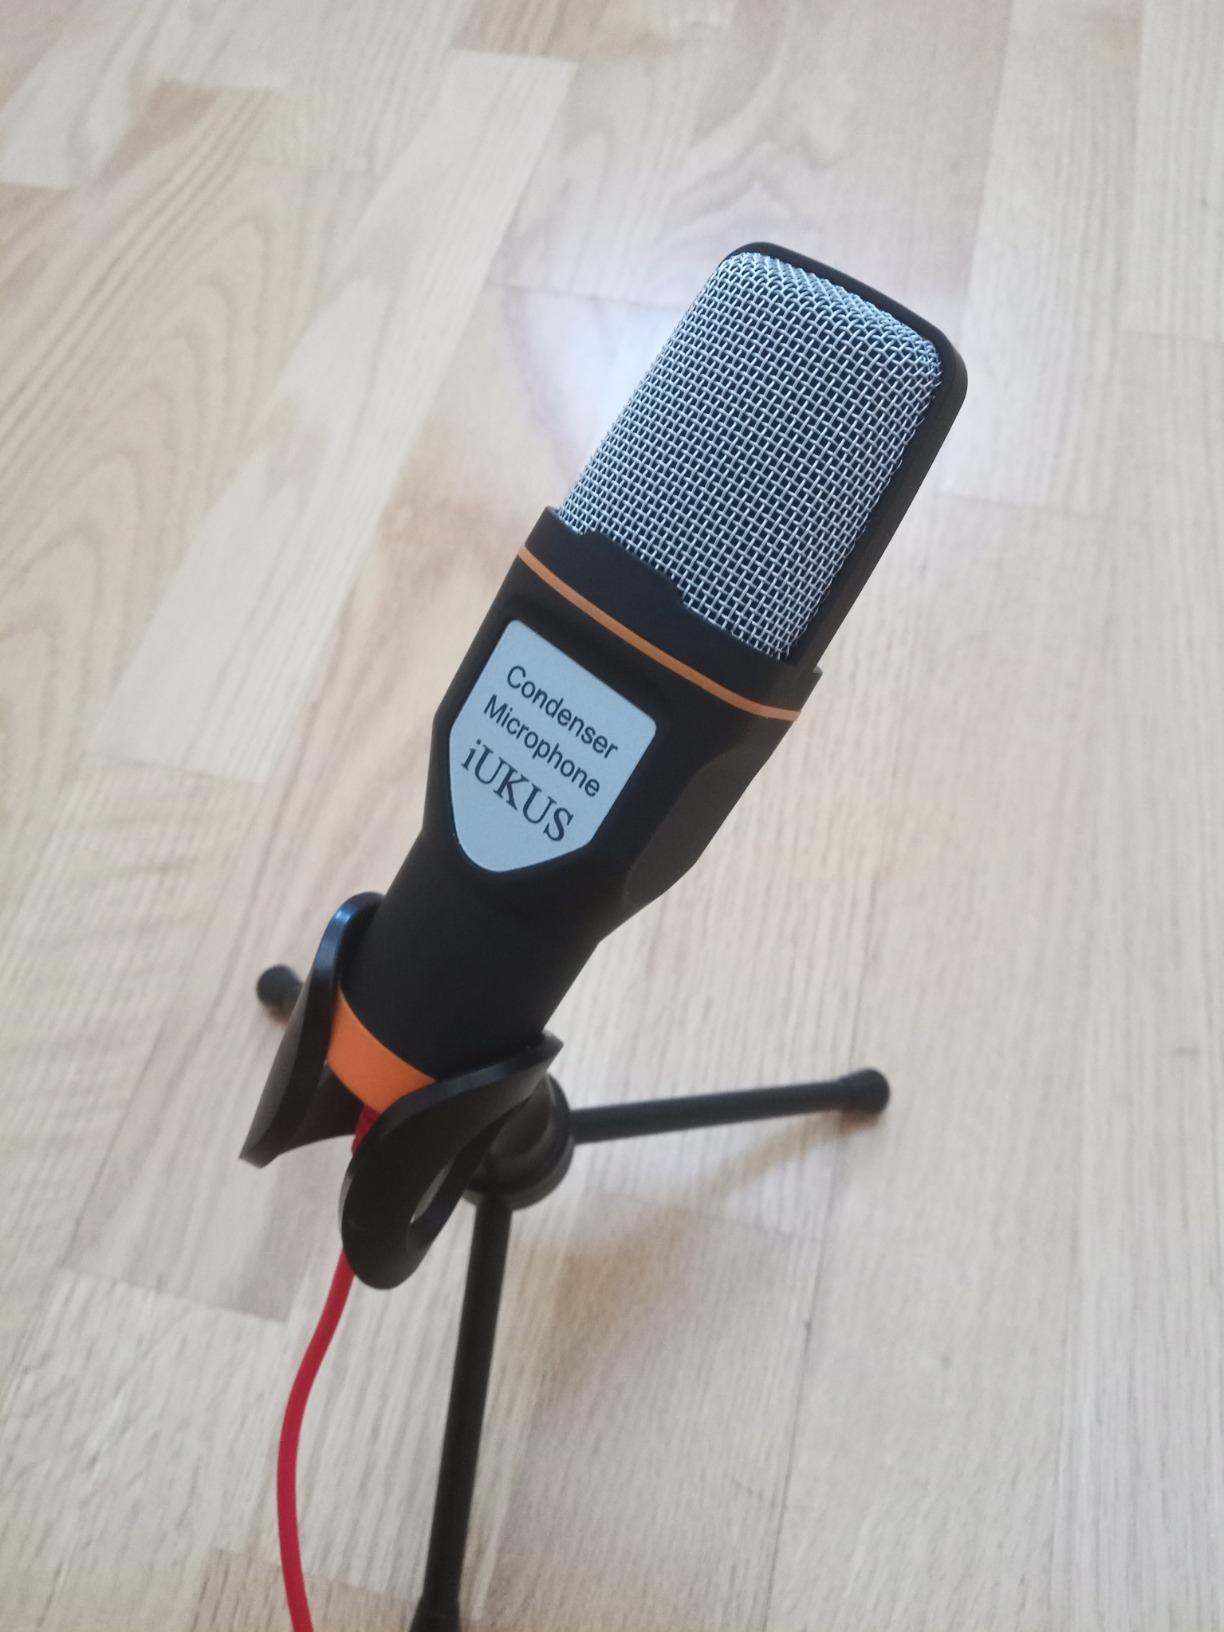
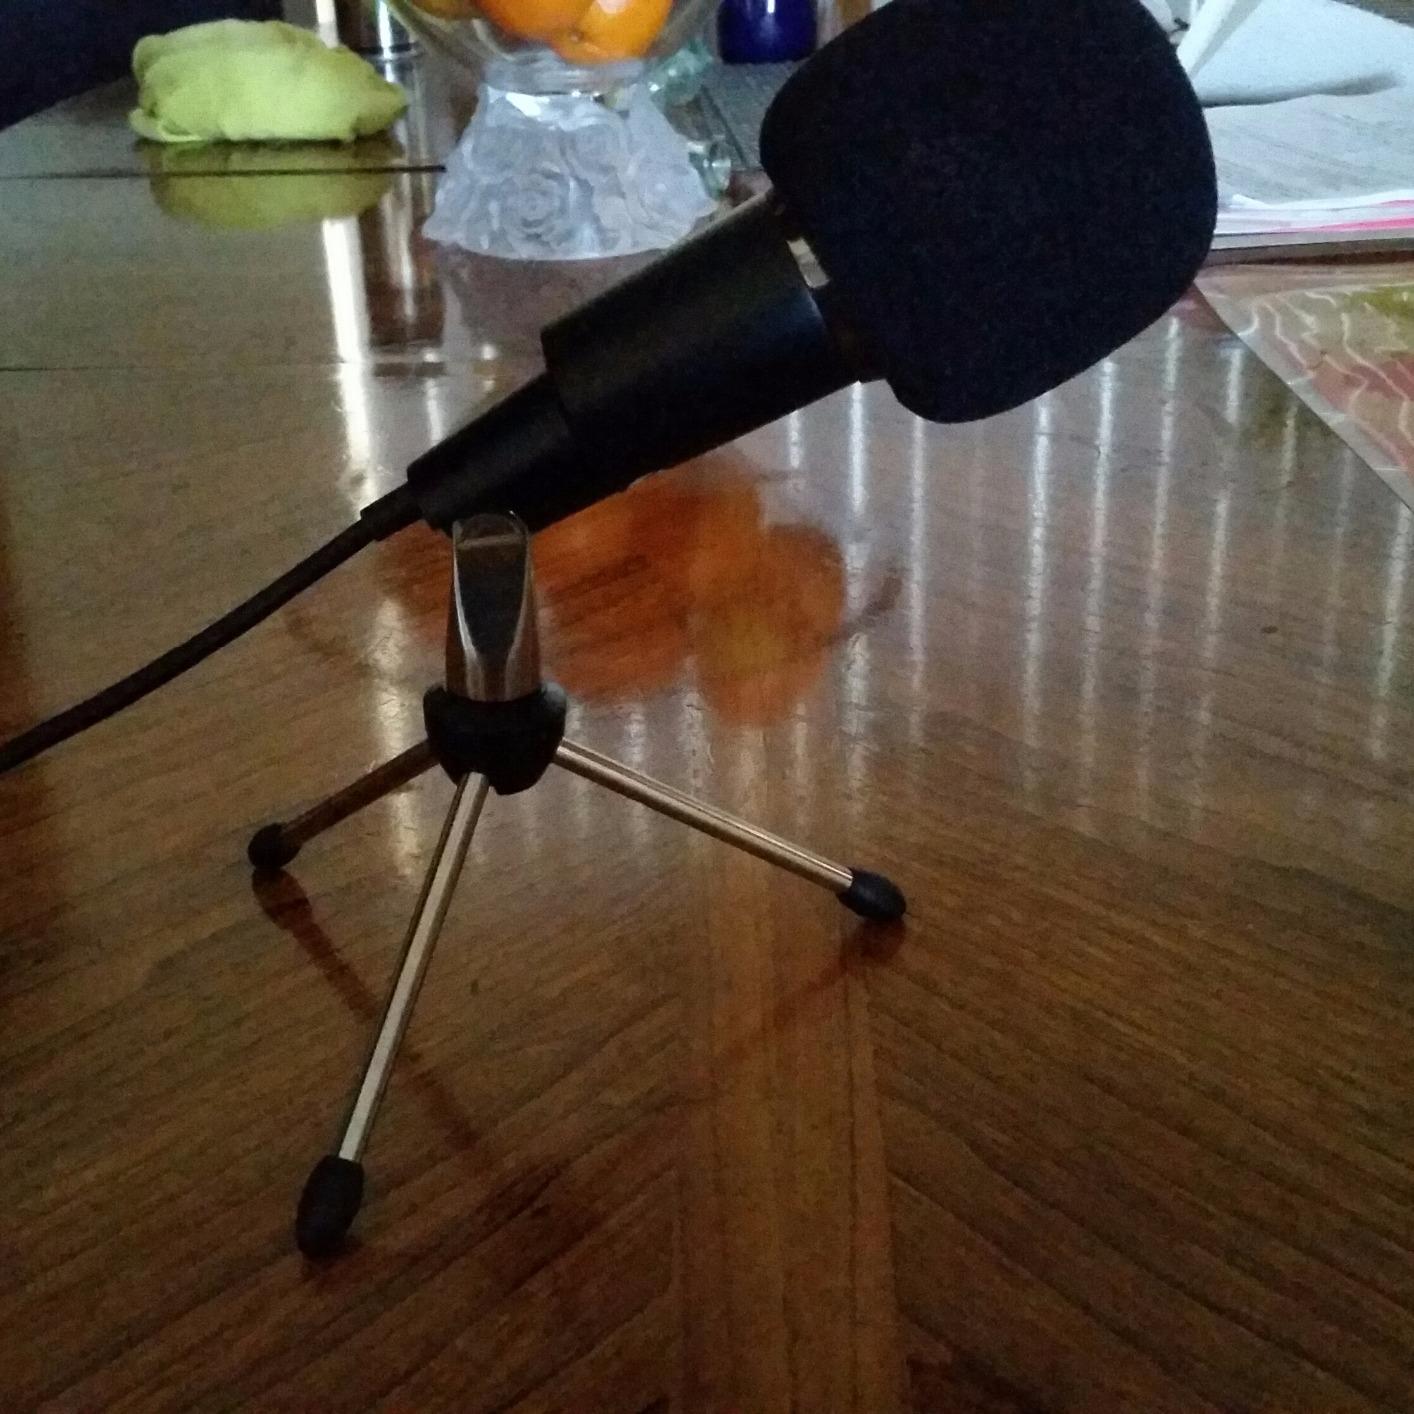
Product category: microphone
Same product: no